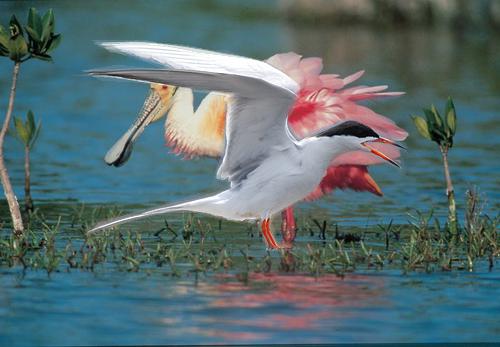
Bird species: Forsters_Tern
Bird type: waterbird
Background: water